Placentia, Newfoundland and Labrador

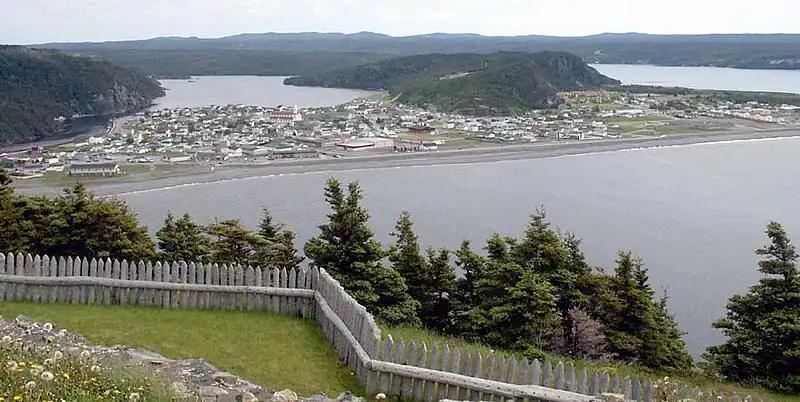
View of Placentia from Castle Hill National Historic Site, a former fort

In the 2021 Census of Population conducted by Statistics Canada, Placentia had a population of living in of its total private dwellings, a change of from its 2016 population of . With a land area of , it had a population density of in 2021.